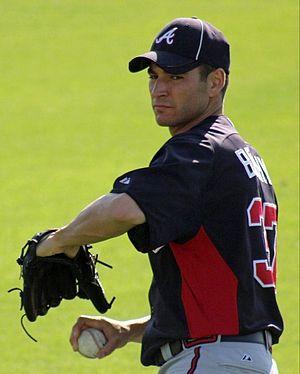
Brandon Alan Beachy est un lanceur droitier des Dodgers de Los Angeles de la Ligue majeure de baseball.